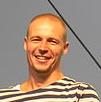
Age: 43